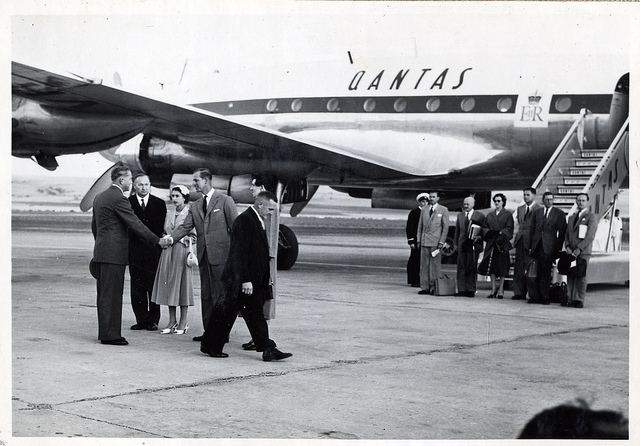
user: Given an image and a question. Answer the question in a short answer. Question: In what country is the airline which operates this plane headquartered? Short Answer:
assistant: australia